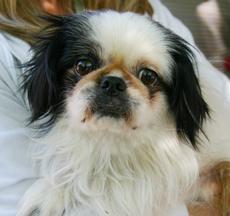
Japanese_spaniel